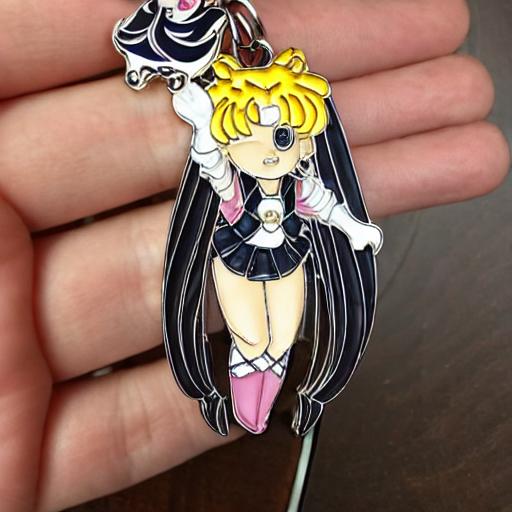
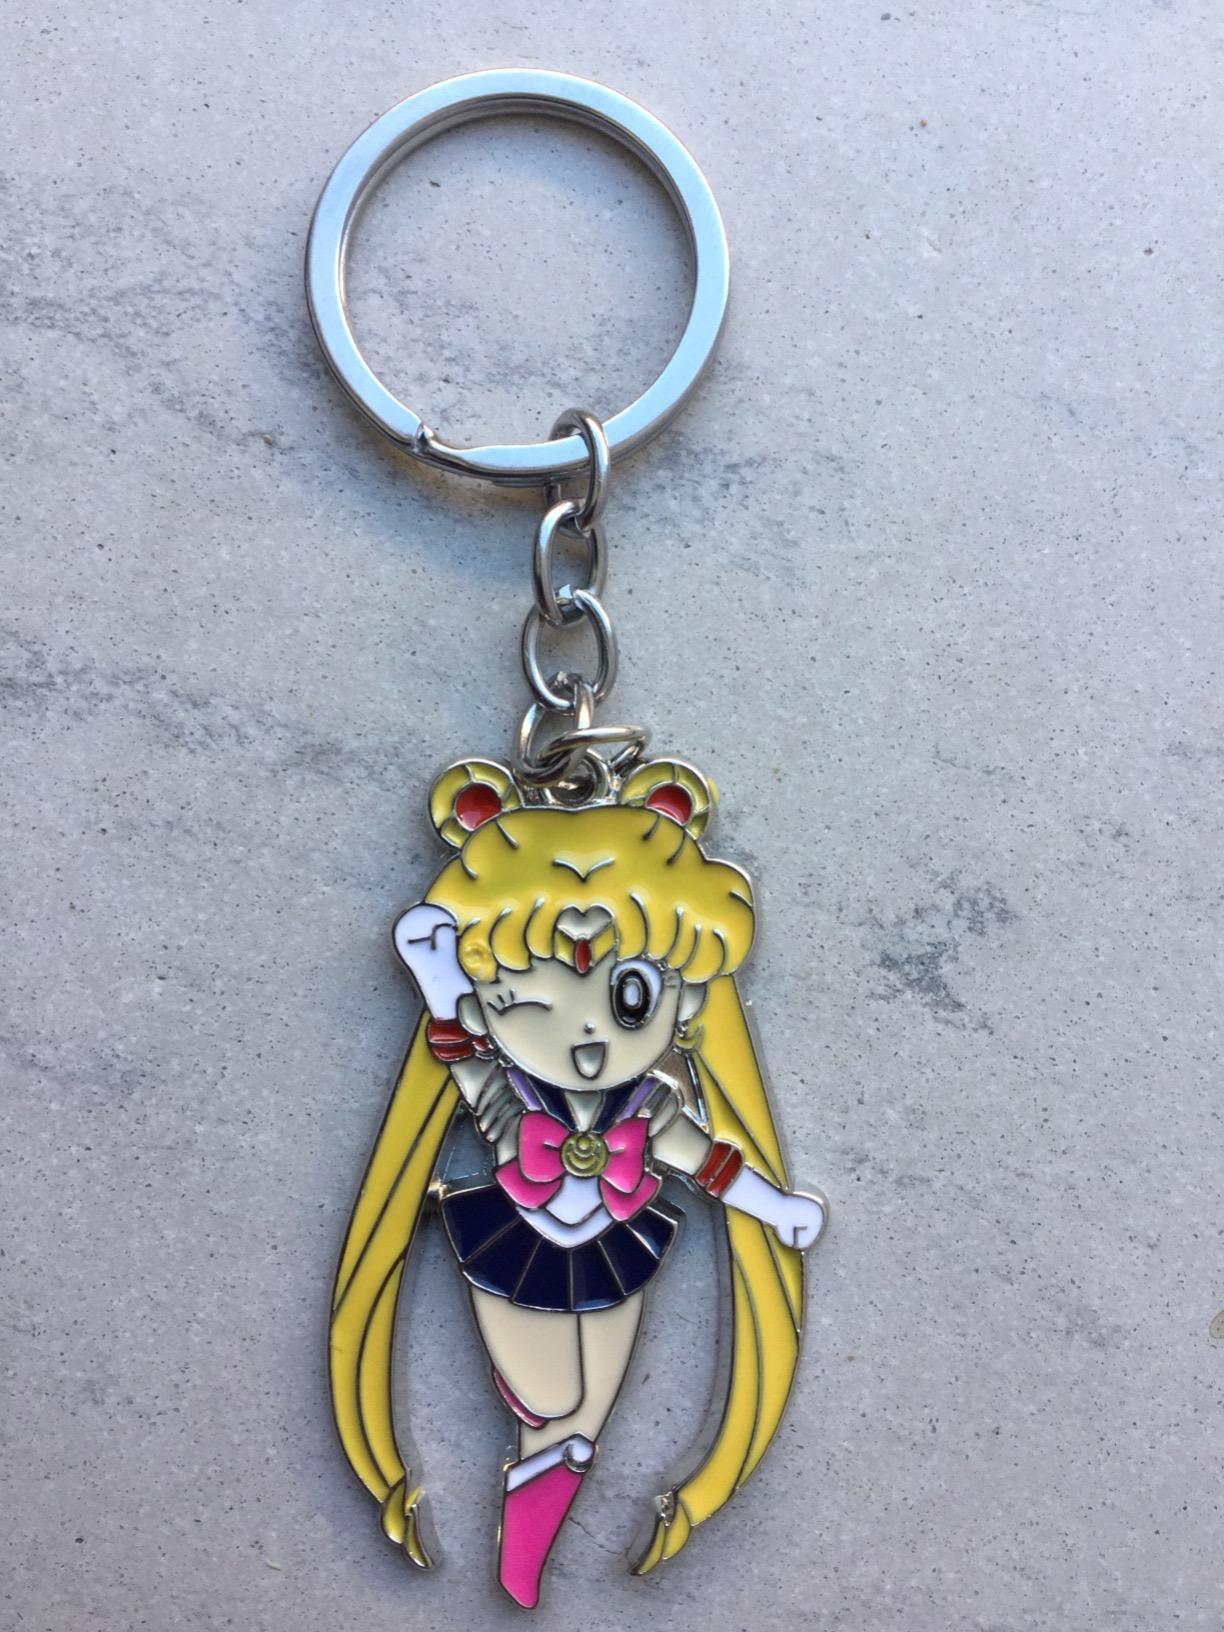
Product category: accessories_keychain
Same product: no